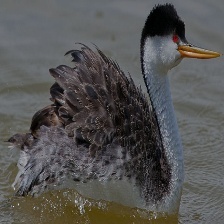
Species: CLARKS GREBE
Scientific name: AECHMOPHORUS CLARKII